Helmand Province

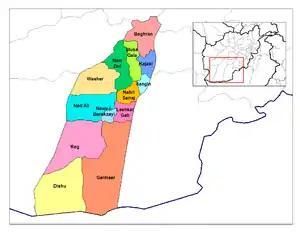
Districts of Helmand Province

As of 2020, the population of Helmand Province is about 1,446,230. It is mostly a tribal and rural society, with the ethnic Pashtuns being predominant; there is a significant Baloch minority in the south, and there is small minority of Tajiks, and a significant minority of Hazaras in the far northern regions of the province. The Pashtuns are divided into the following tribes: Barakzai (32%), Nurzai (16%), Alakozai (9%), and Eshaqzai (5.2%). All the inhabitants practice Sunni Islam except the small number of Hazaras who are Shi'as and the Sikhs who follow Sikhism. Of the population, 53.5% lived below the national poverty line.